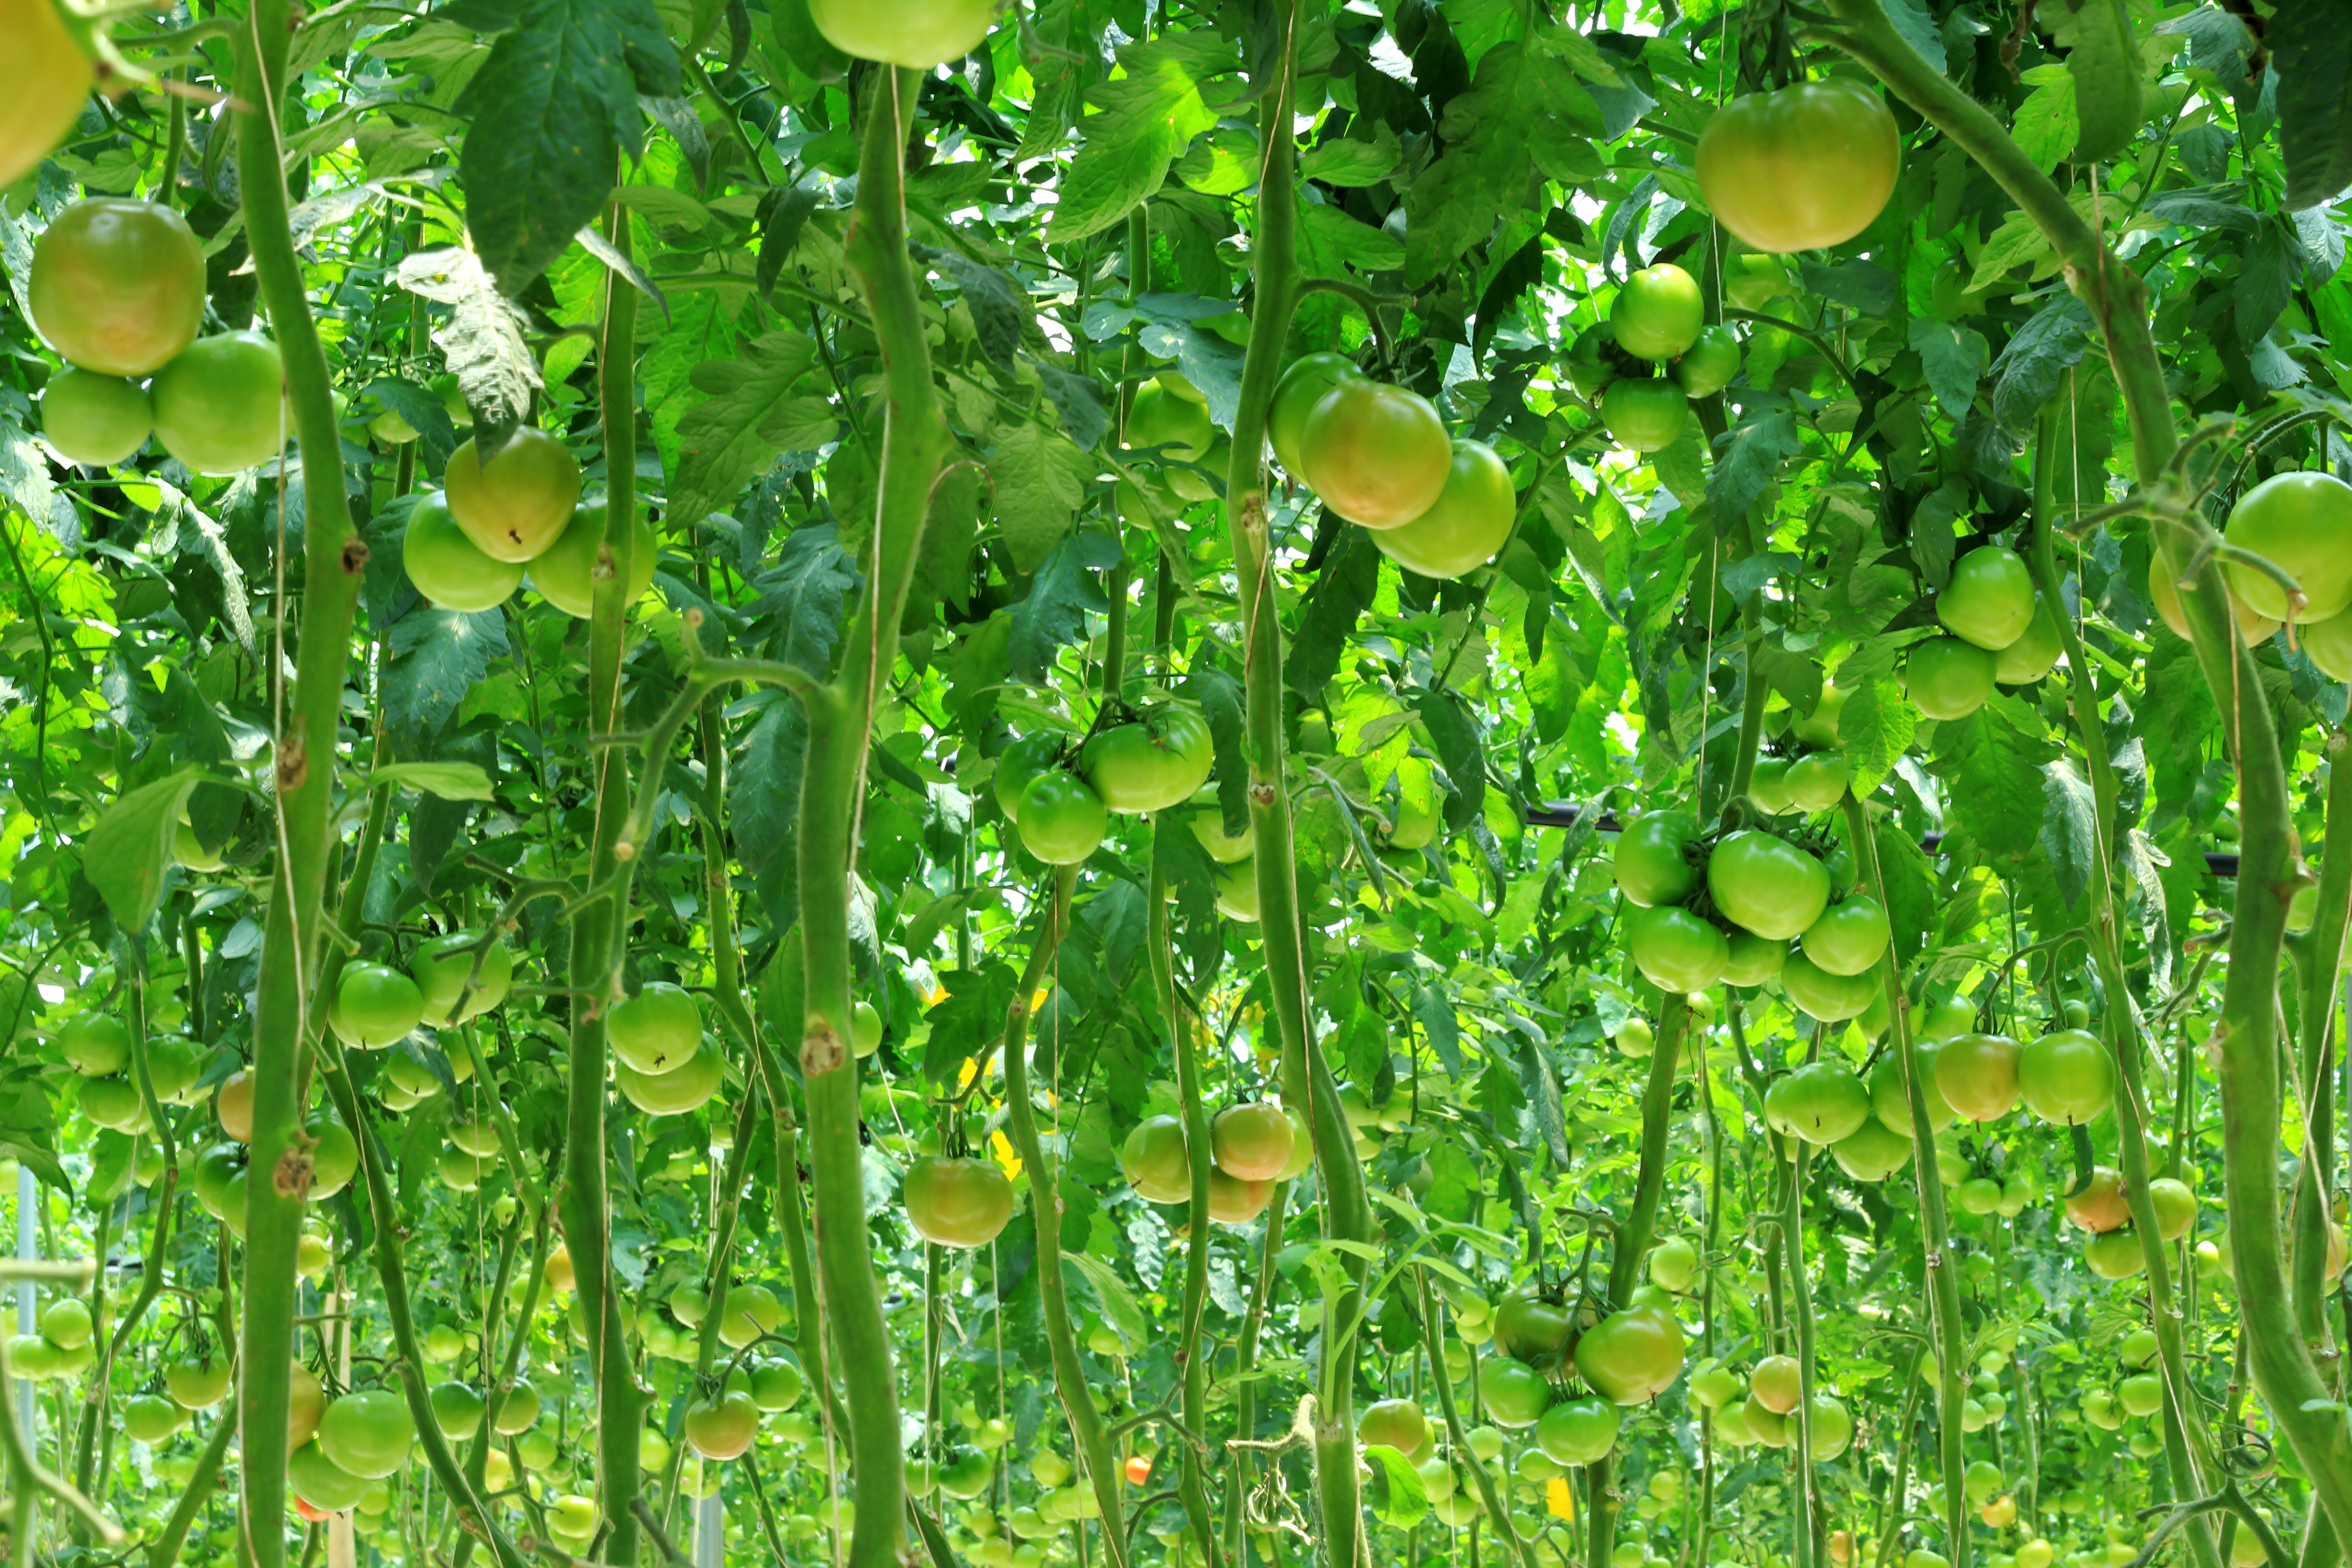
tomato, dalat, agriculture, vegetation, leaf, flora, plant, grass, tree, crop, field, herb